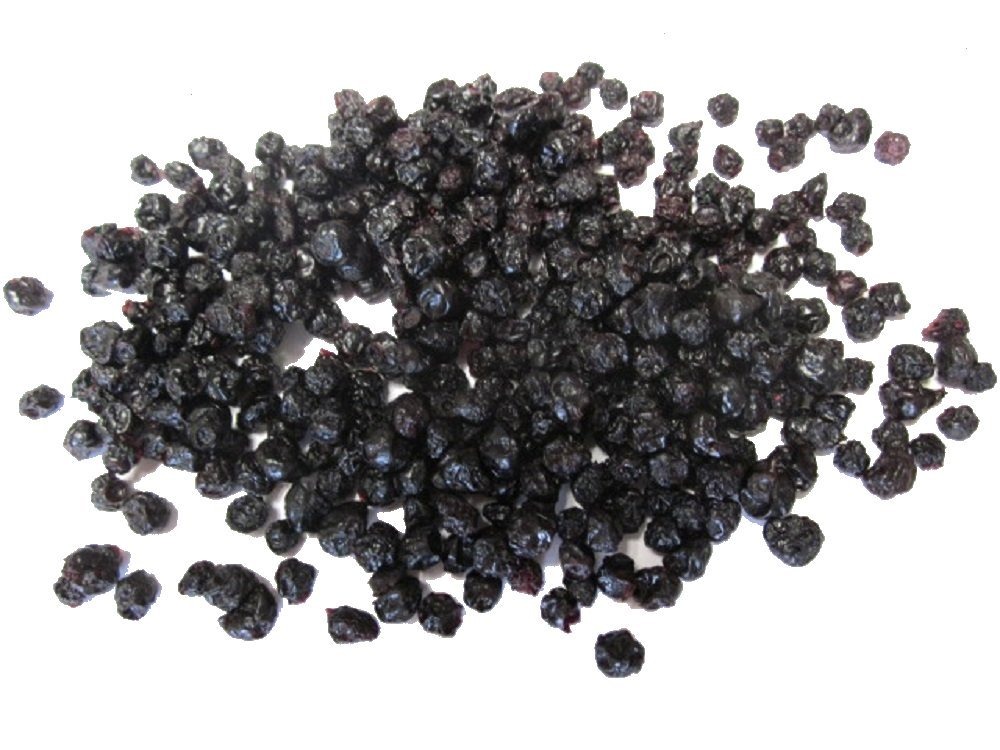
Item Name: Dried Blueberries by Its Delish, 1 Lb (16 Oz) Bag | Fresh Dry Blueberry Fruit Berry Snack Blue Berries for Baking and Snacking | Healthy Snacks, Vegan, Kosher
Bullet Point 1: DELICIOUS Dried Wild Blueberries
Bullet Point 2: VALUE SIZE One, Two, Five & Ten Pounds bulk bag Its Delish brand
Bullet Point 3: TASTE & HEALTH Fresh, tasty and healthy, source of protein, fiber and vitamin C
Bullet Point 4: AWESOME Great for baking, snacking, cereals, trail mixes, fruit salad and Blueberry Muffins!
Bullet Point 5: QUALITY Certified Kosher OU Made in the USA, Sugar Added, Vegan, 100% Natural
Product Description: <p></p><b>Dried Wild Blueberries by Its Delish</b> <p></p> Delicious and fresh dried wild blueberry fruit. These will surely be a welcoming treat and addition to your daily snacking and desserts. Enjoy!<p></p><b>About It's Delish!</b> <p></p>It's Delish was established in 1992 and is located in North Hollywood, California. It's Delish is a food manufacturer and distributor who produces over 500 gourmet food products including licorice, sour belts, taffies, caramels, Jordan almonds, chocolates, nuts, fruits, trail mixes, spices, and the spice blends. It's Delish also produces organics and all natural products. We give you the opportunity to order from the factory direct!<p></p>It’s Delish! prides itself on the four pillars that are at the foundation of everything we do.<p></p>Innovation Quality Value Service
Value: 16.0
Unit: Ounce

Price: 22.99